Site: brandenburg
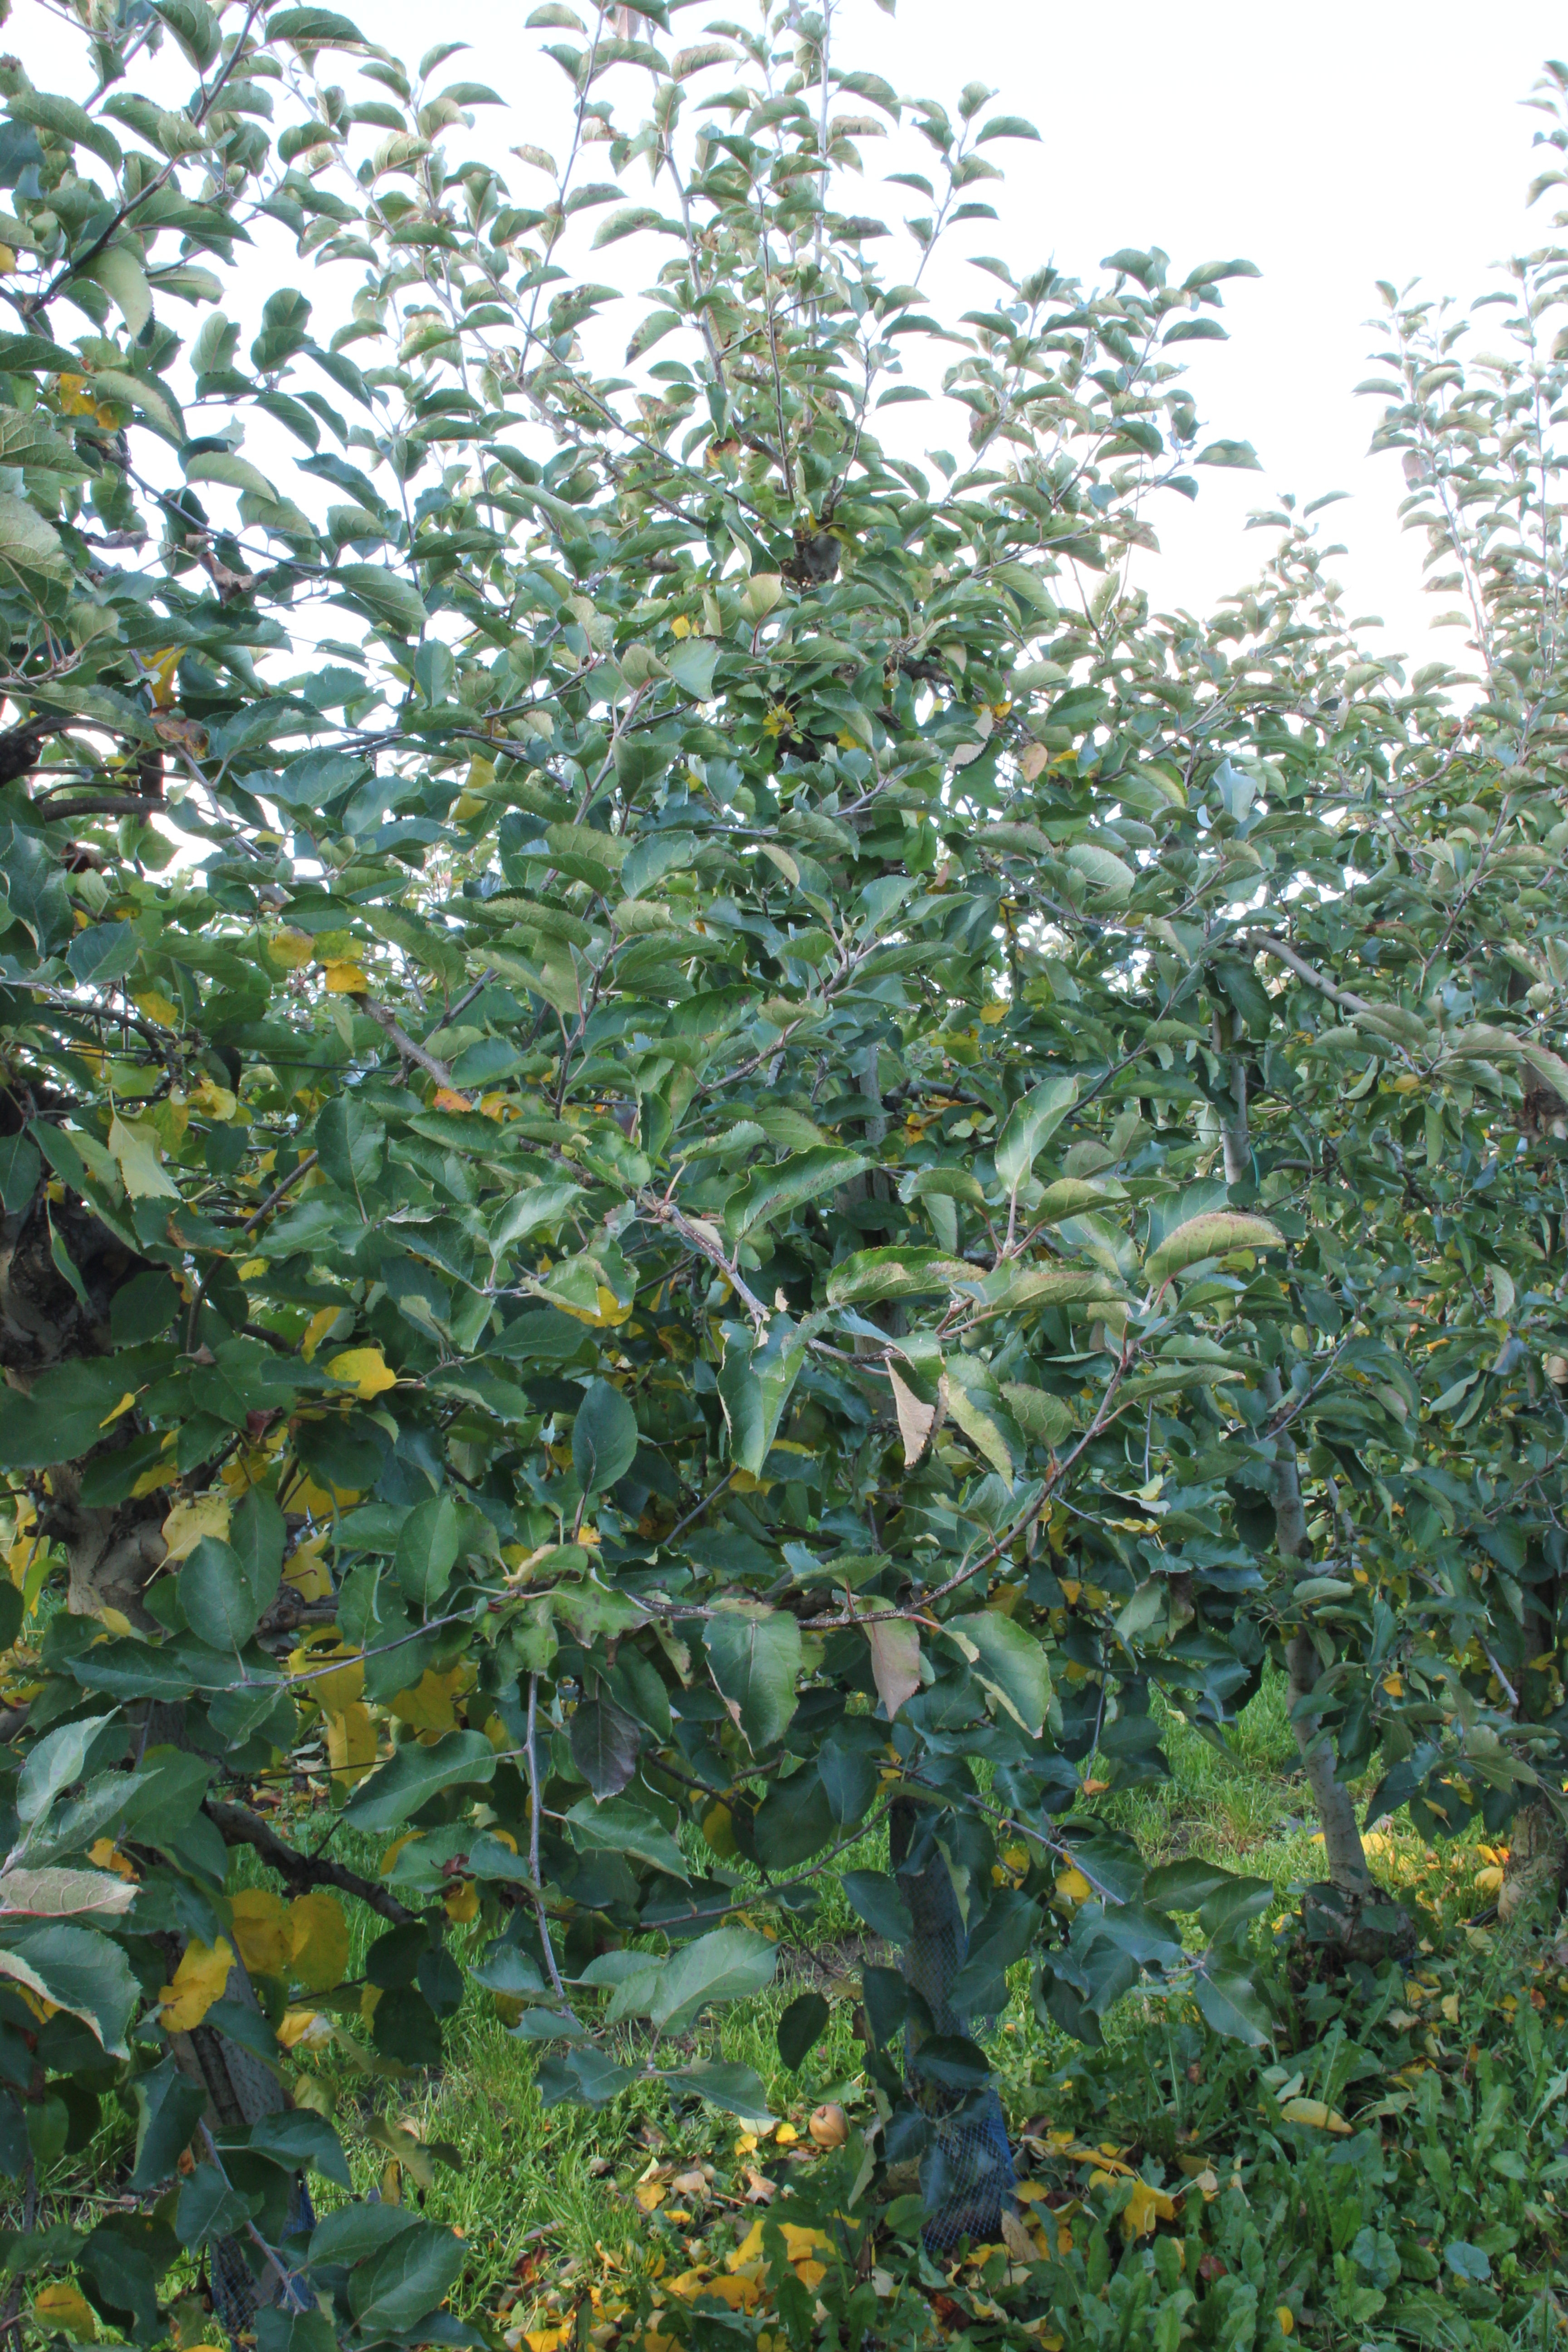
Growth stage (BBCH 91): Senescence, beginning of dormancy